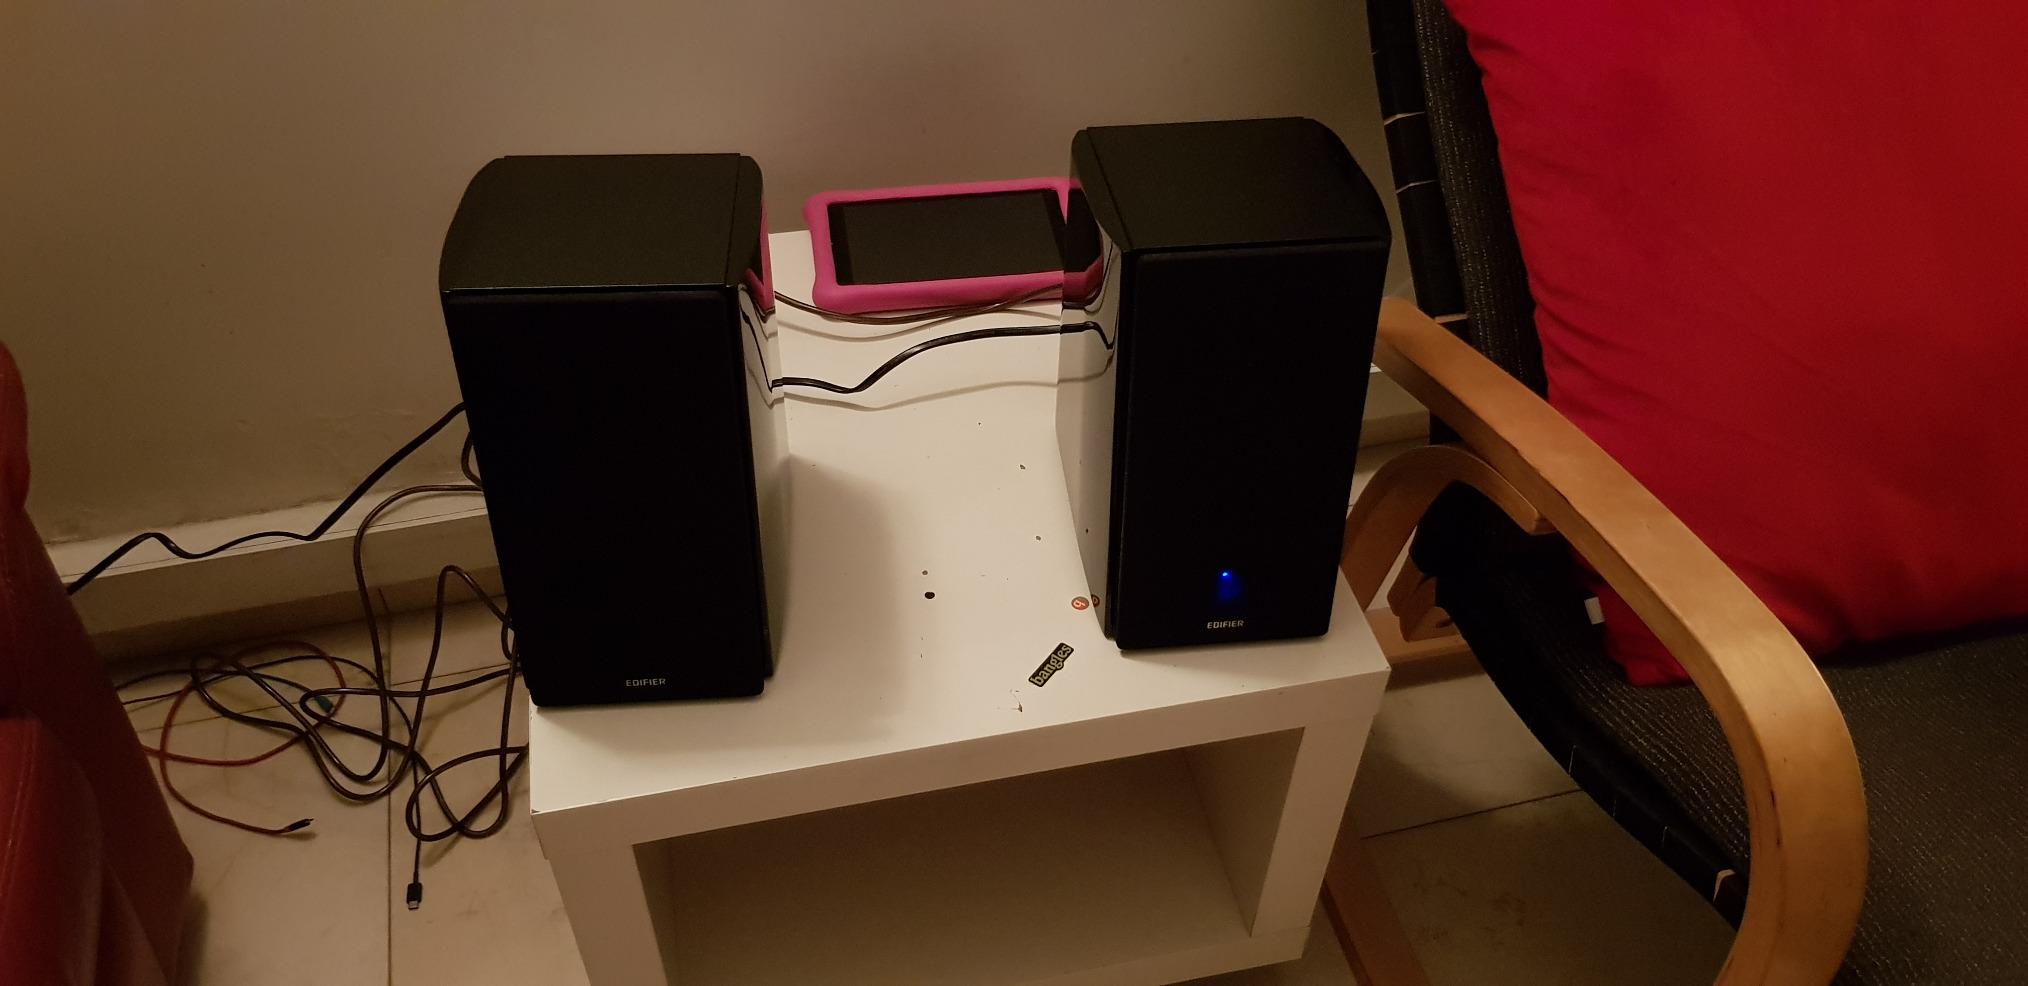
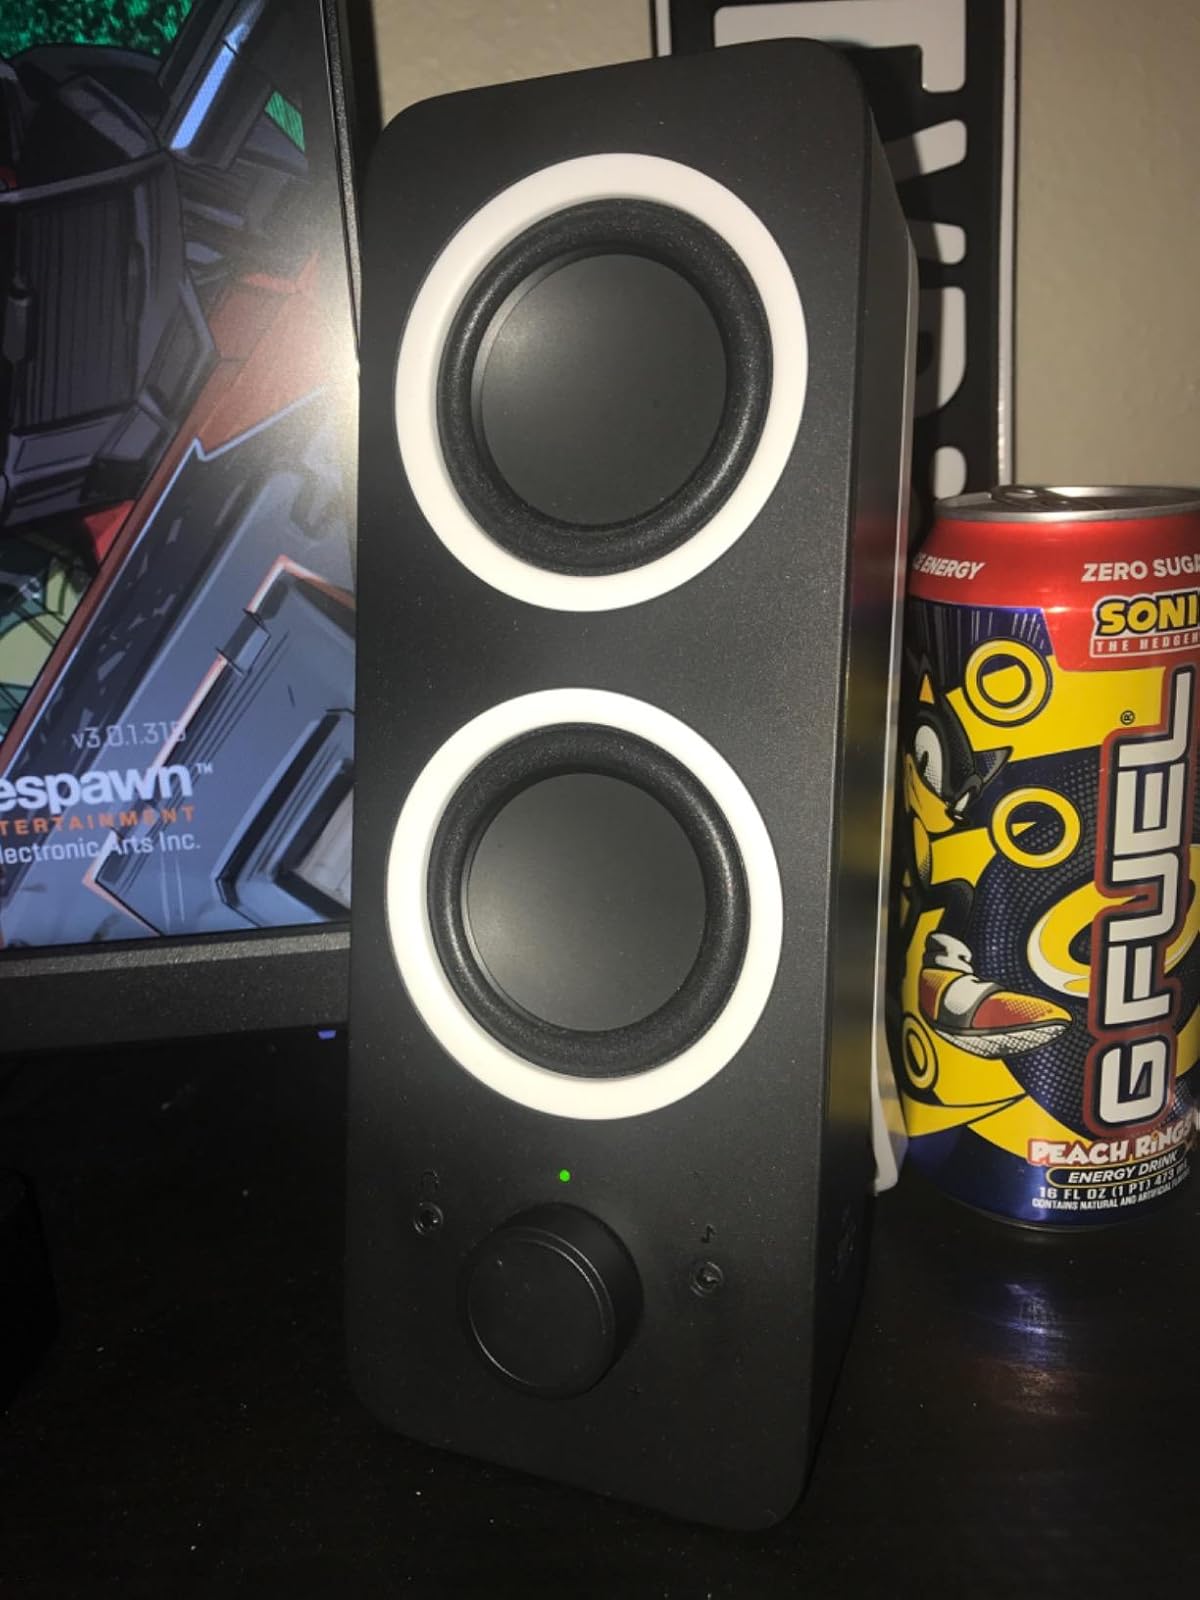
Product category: speaker
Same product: no